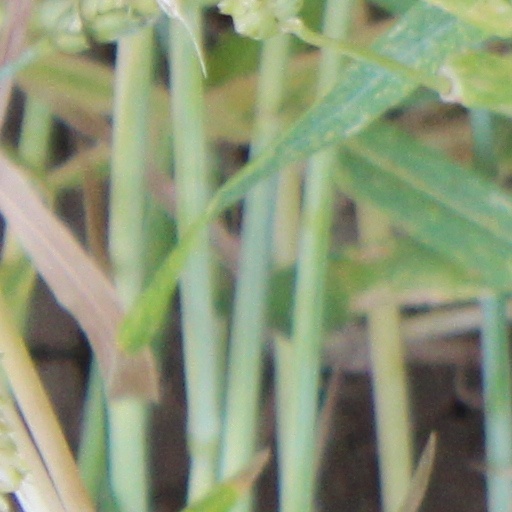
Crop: wheat